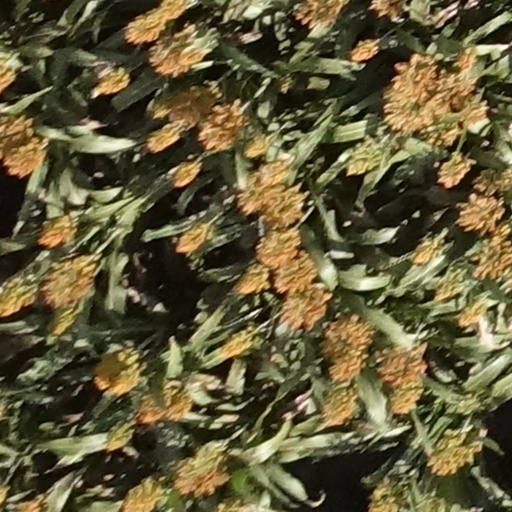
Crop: sorghum